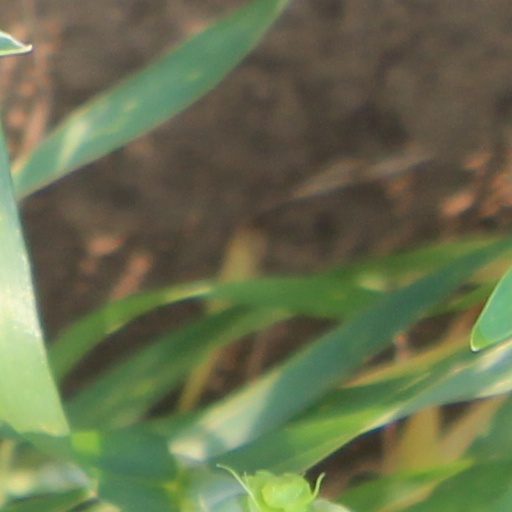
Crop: wheat